Radius rod

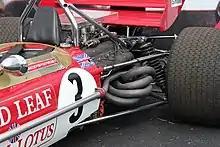
Upper and lower radius rods, either side of the exhaust pipe cluster, on a Lotus 49C race car

Other suspension components can be made to act as radius rods under certain conditions. For example, the rear suspension of the original 1966 Oldsmobile Toronado used shock absorbers to connect the rear beam axle to the frame; these shocks controlled longitudinal wheel movement, but their damping action prevented the forces of those movements from being felt by the passengers.